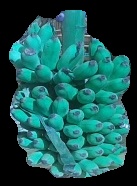
Variety: elakki-bale
Grade: grade2